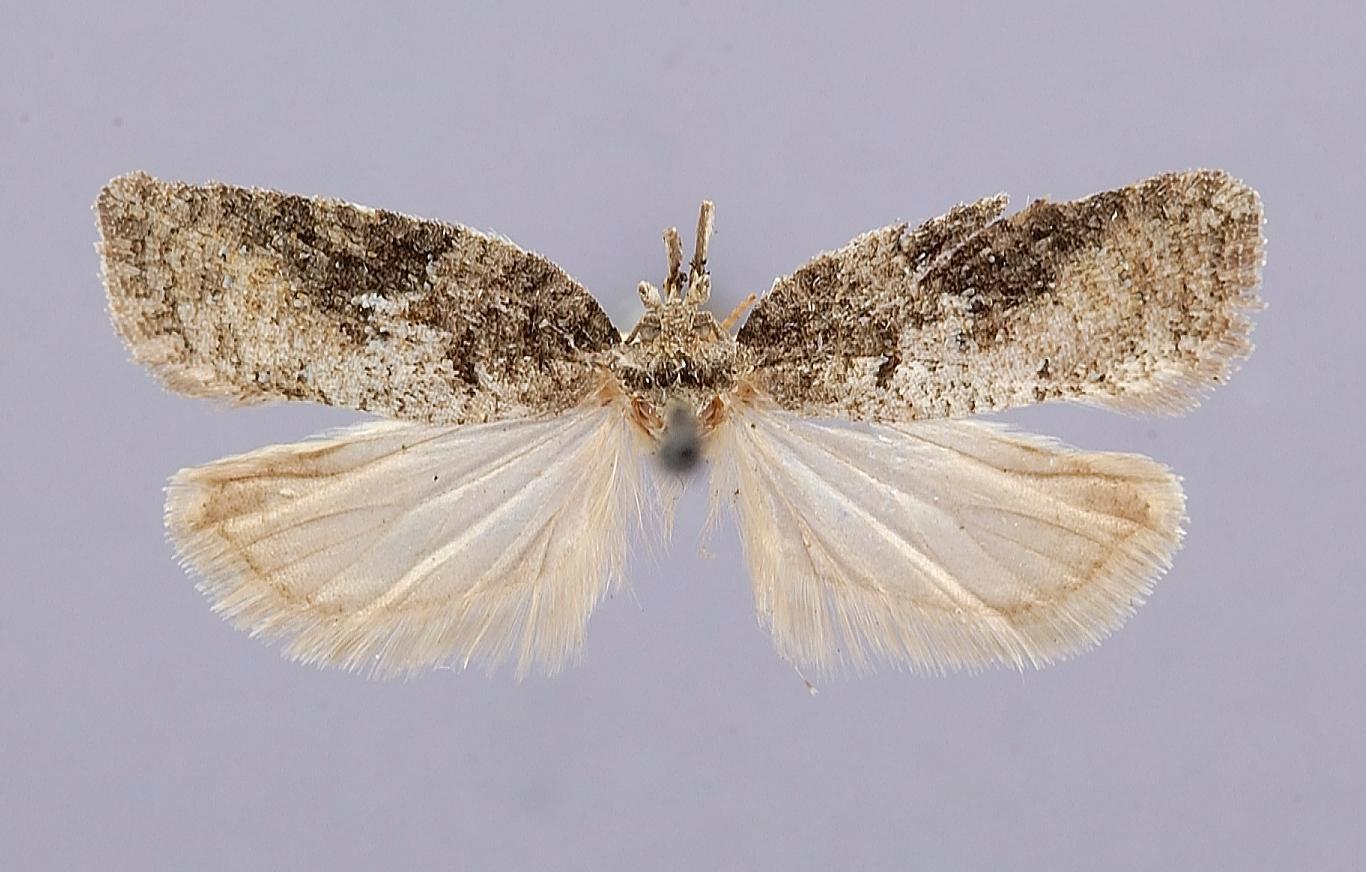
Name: Peronea fuscana
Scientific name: Peronea fuscana Barnes & Busck, 1920
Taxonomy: Animalia, Arthropoda, Insecta, Lepidoptera, Tortricidae
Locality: Aweme, Manitoba, Canada
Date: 18 Apr 1905